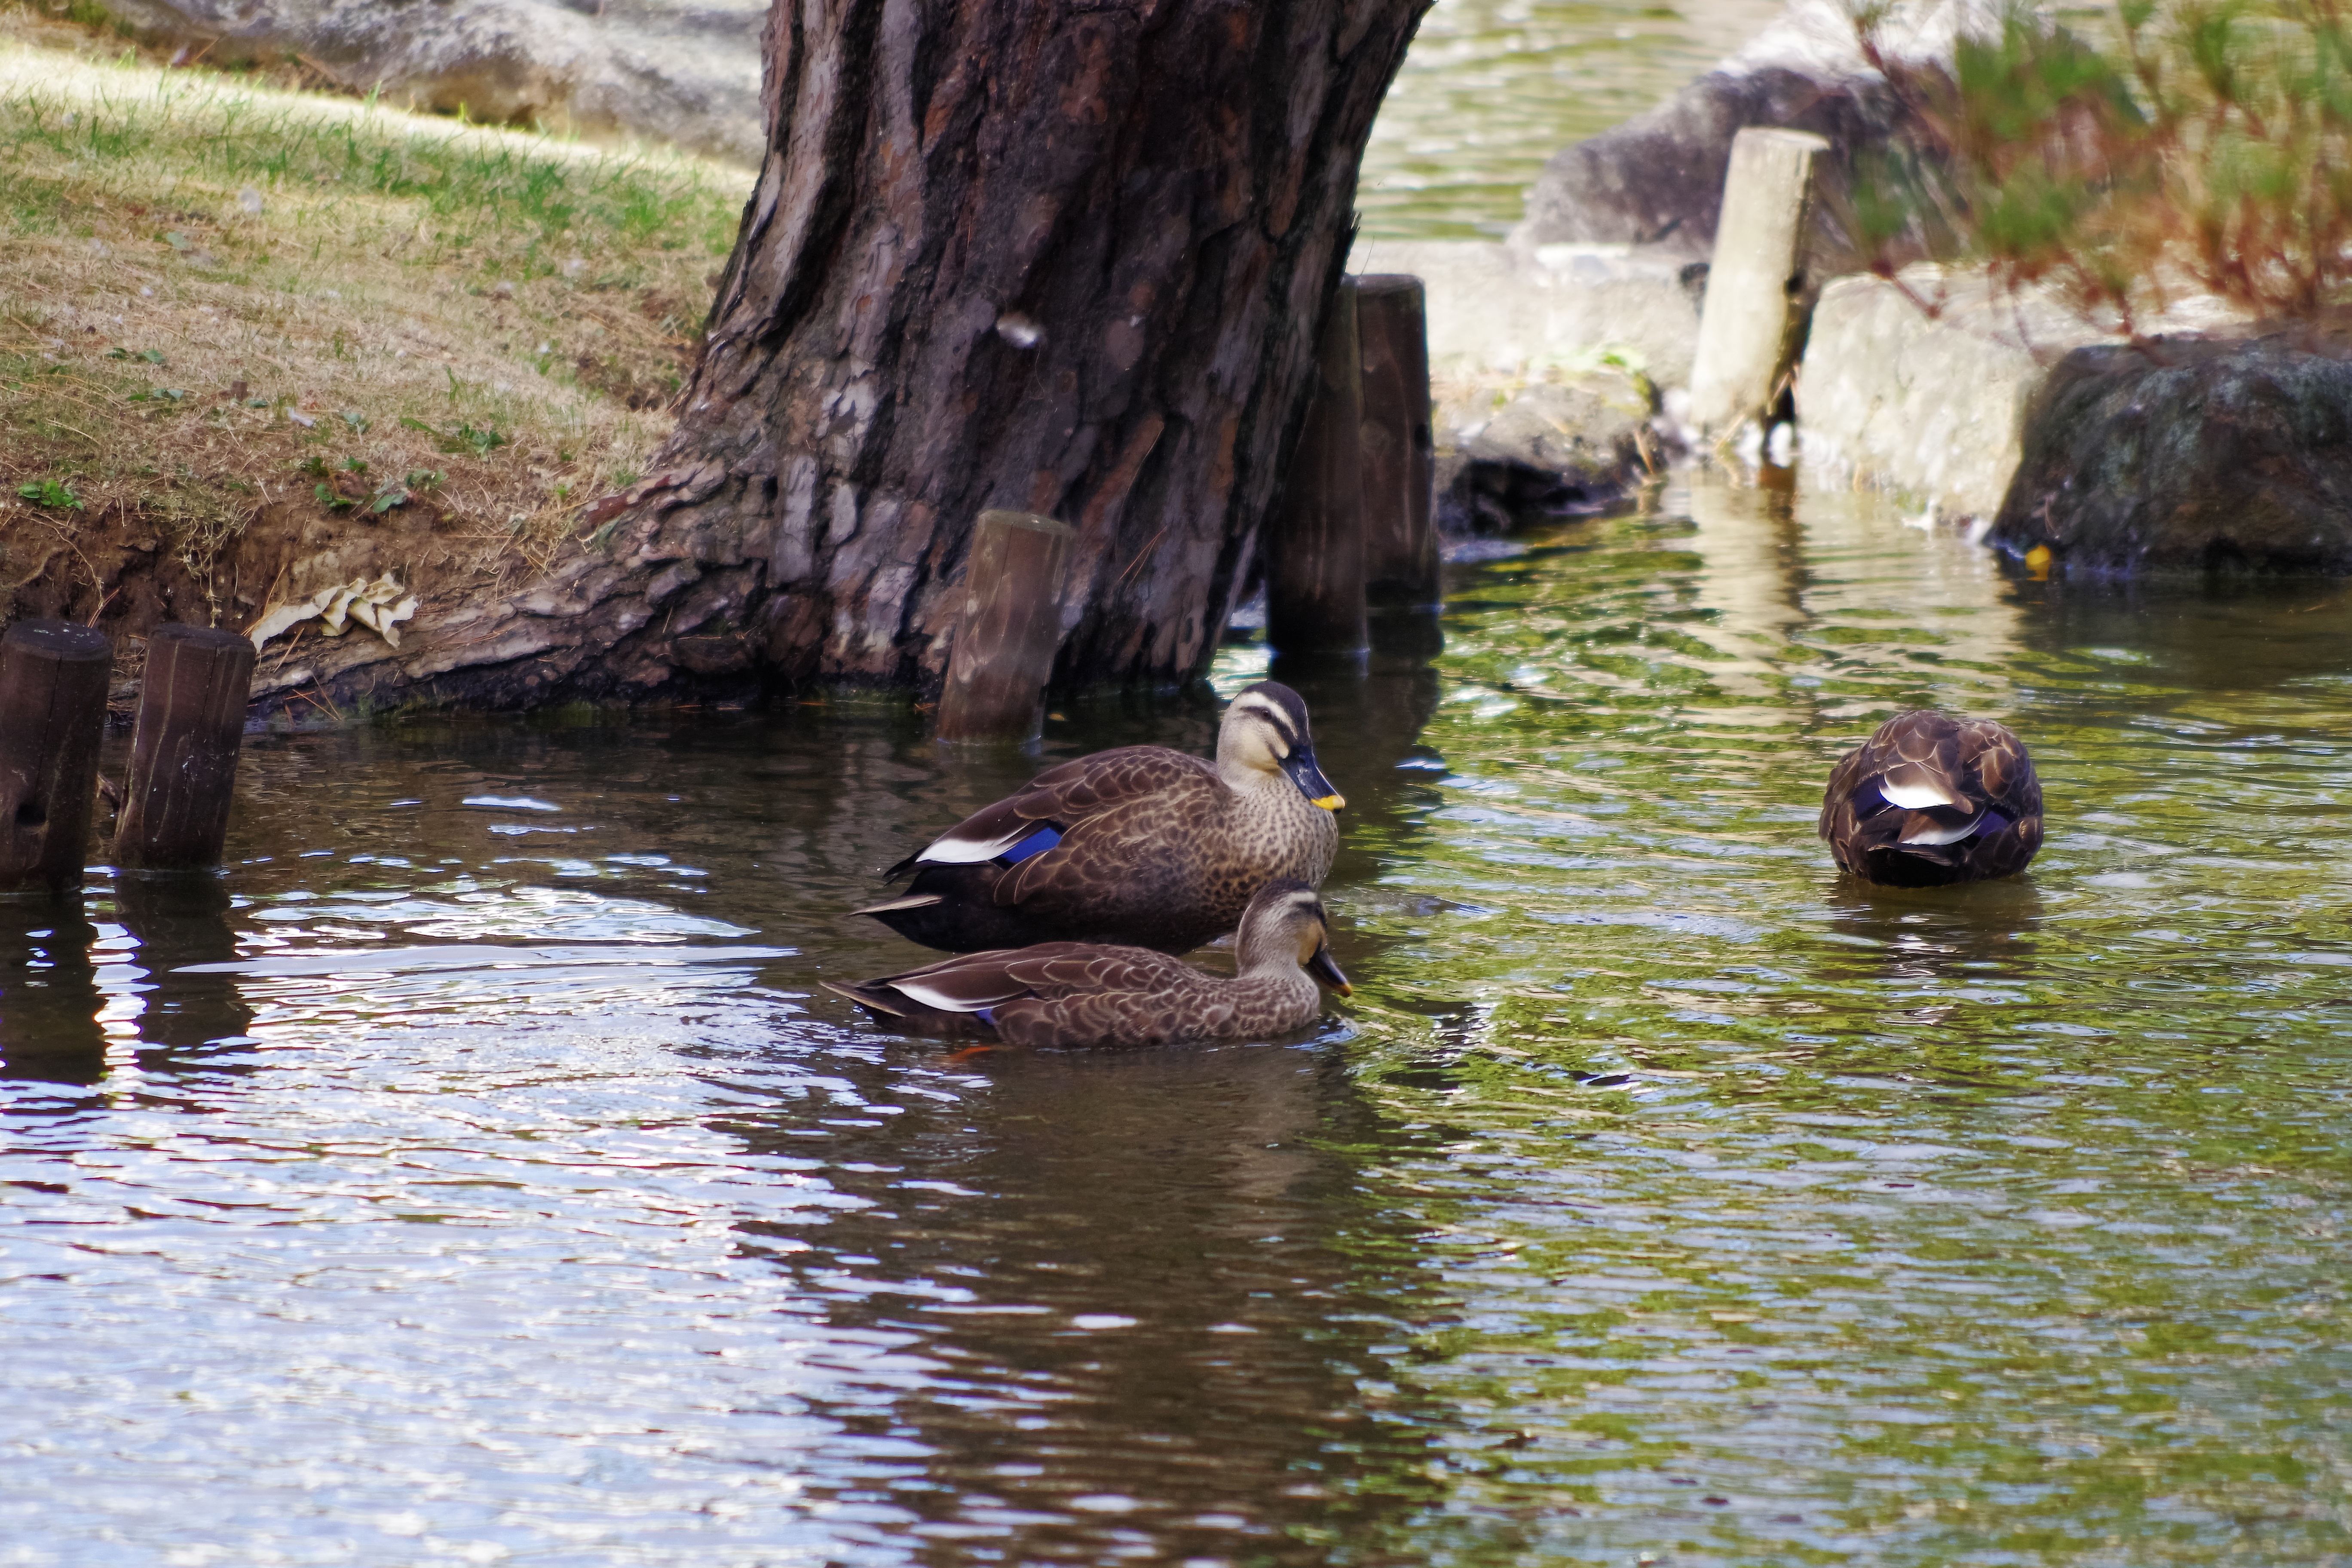
water, forest, bird, light, plant, lake, cute, river, wildlife, reflection, natural, japan, fauna, duck, beautiful, waterfowl, water bird, moire, water surface, ducks geese and swans, beautiful views